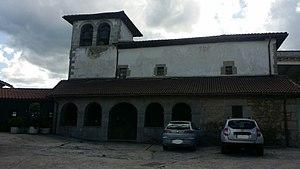
Igoa est un village situé dans la commune de Basaburua dans la Communauté forale de Navarre, en Espagne. Il est doté du statut de concejo.